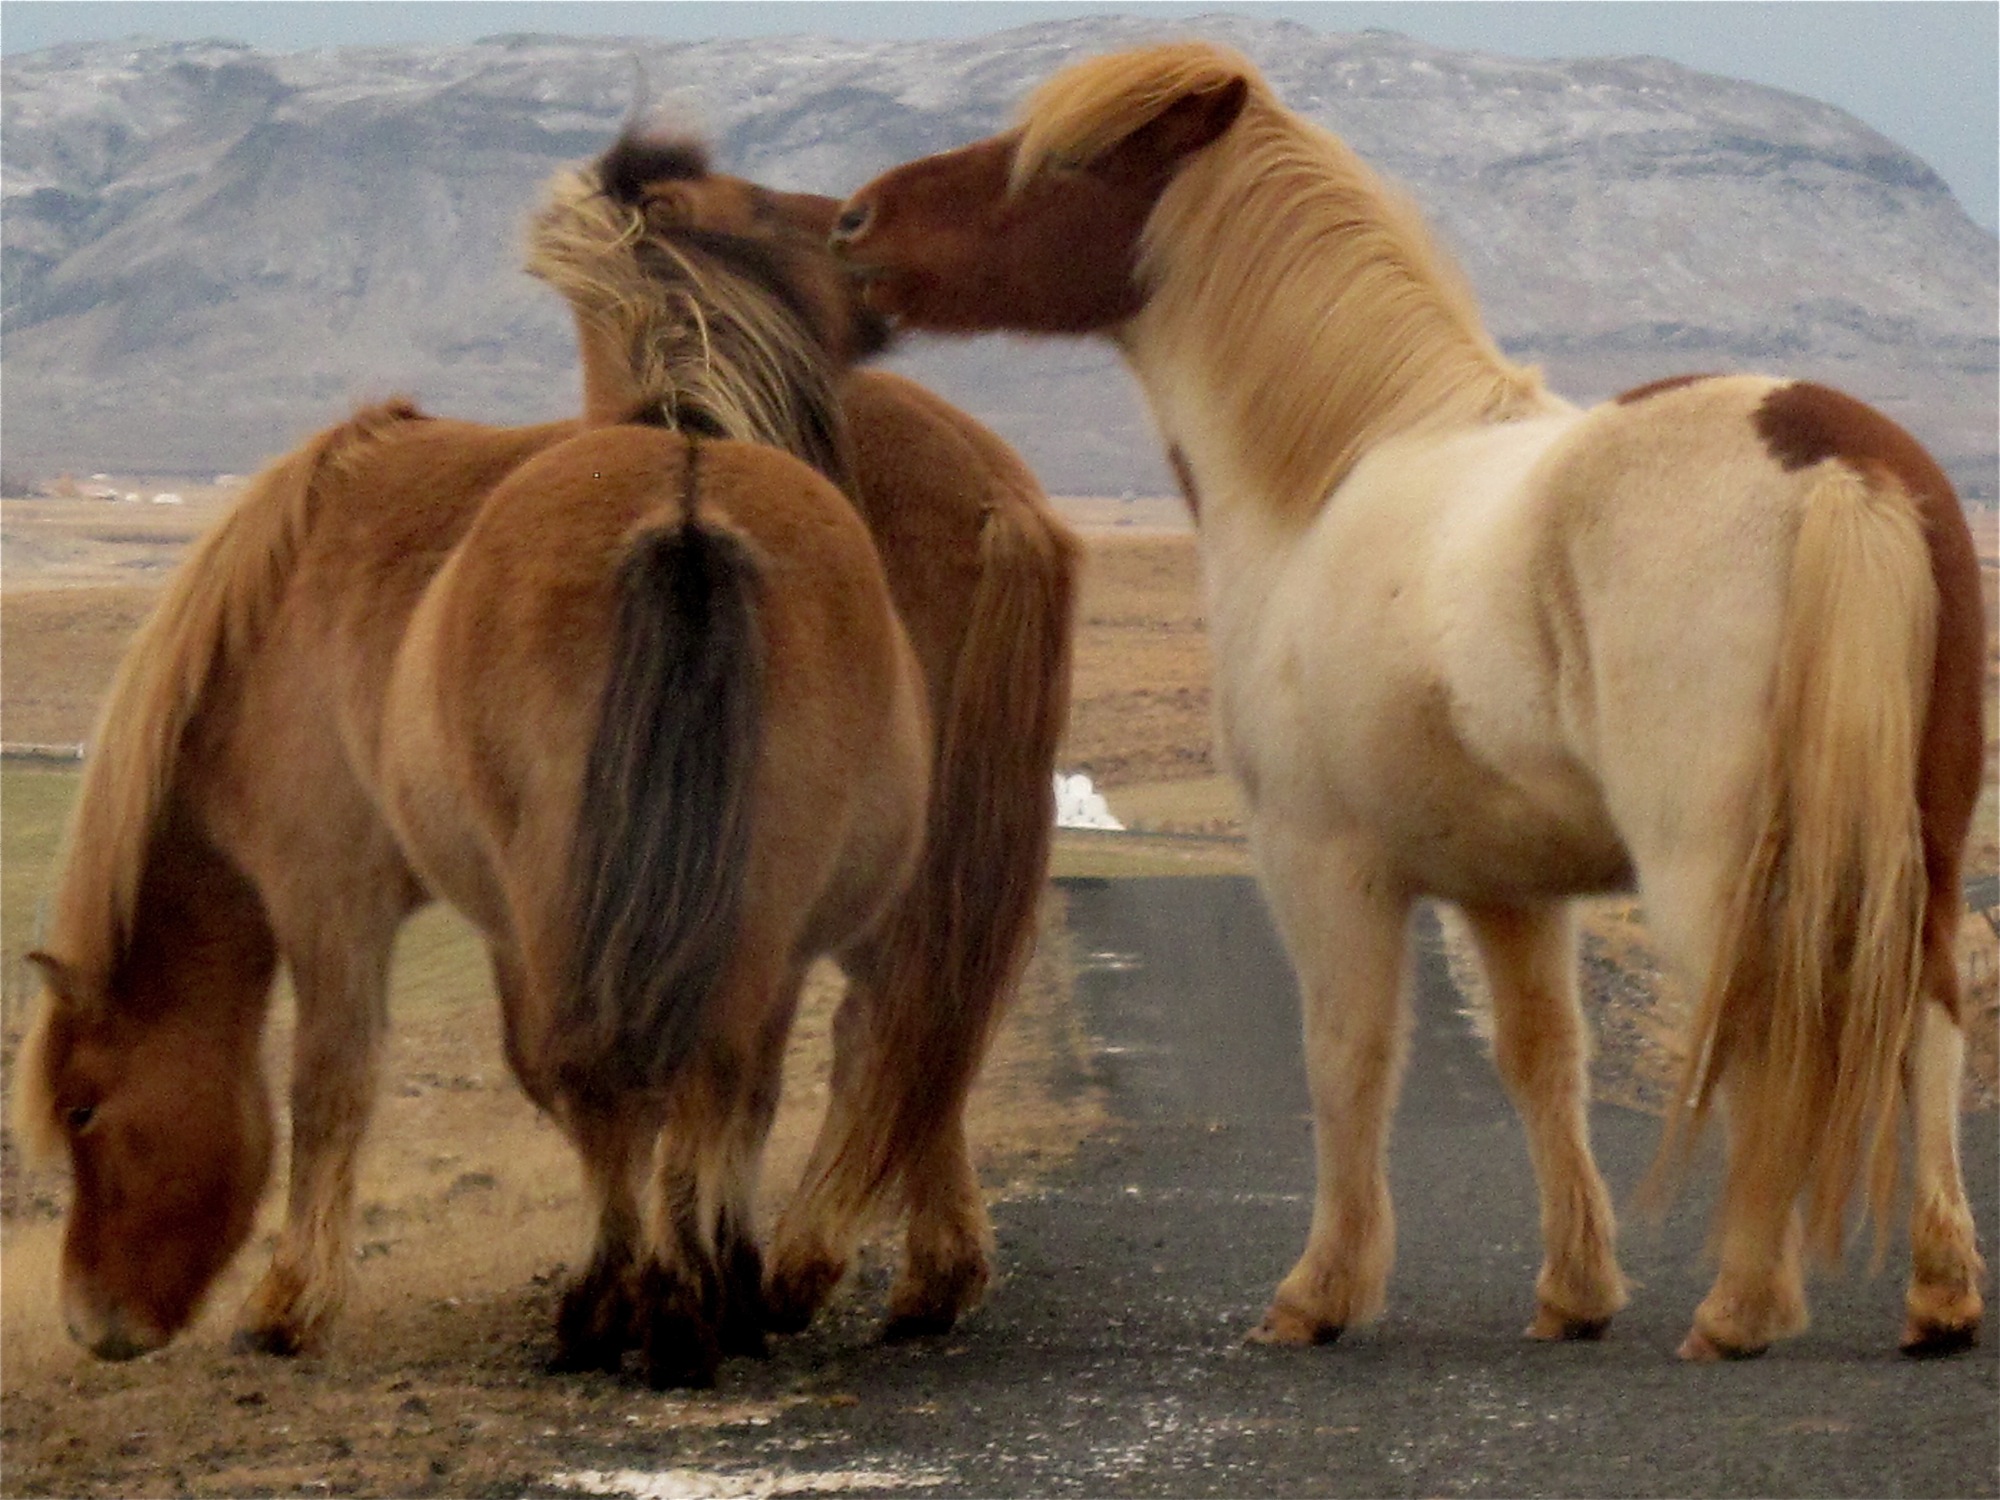
herd, pasture, horse, mammal, stallion, mane, iceland, fauna, vertebrate, mare, pack animal, horse like mammal, mustang horse